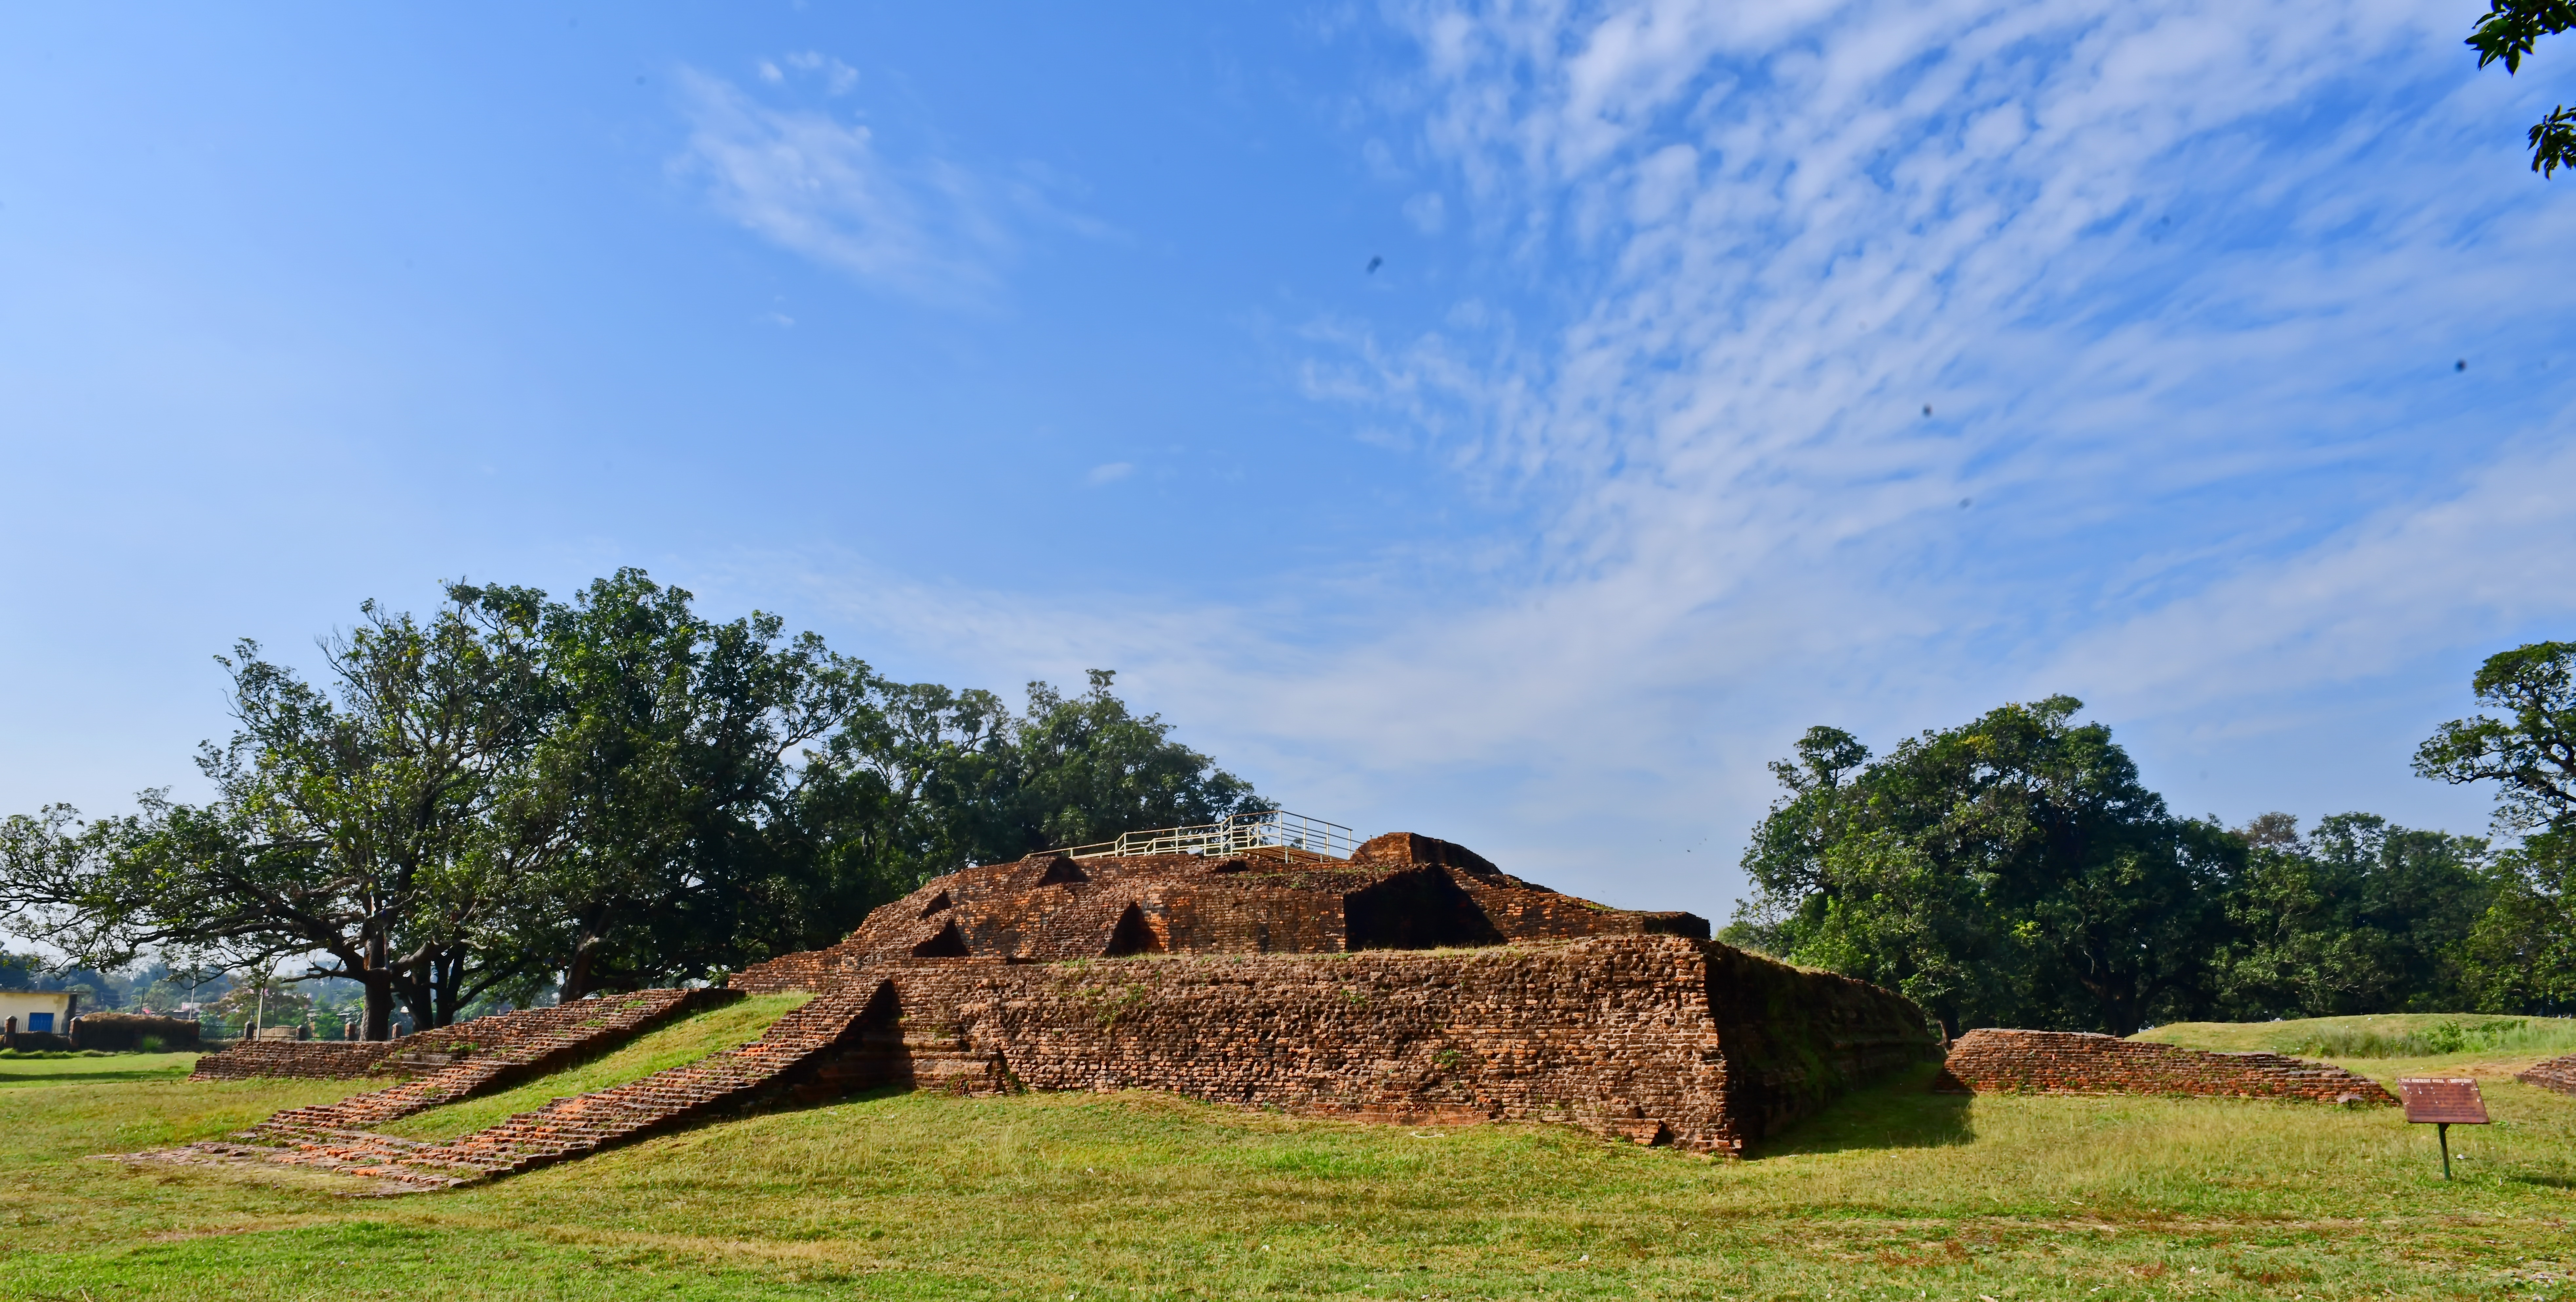
Heritage site: Kudan